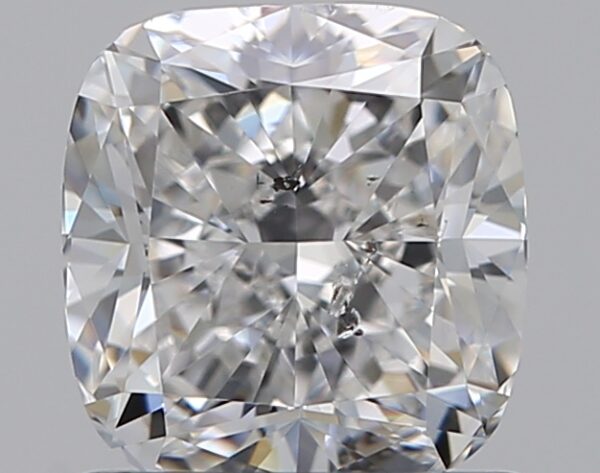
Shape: cushion
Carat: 1.01
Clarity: SI2
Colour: F
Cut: EX
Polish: EX
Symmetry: VG
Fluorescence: N
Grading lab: GIA
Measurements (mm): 5.67 x 5.5 x 3.77